Thomas Langlois Lefroy

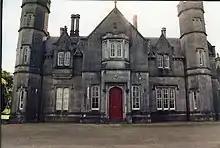
Carrigglas Manor House, 2001

Carrigglas Manor was a Gothic-style great house built for Lefroy and his family circa 1830 ("Memoir of Chief Justice Lefroy"). The family had lived in Carrigglas before 1837 (one of Tom's letters for Mary was dated 5 October 1834). James Gandon the famous architect of Dublin's Custom House designed and built a stable block and farmyard and walled garden for Lefroy. In 1837, Lefroy renovated the Manor with the help of Daniel Robertson, Esq., a famous English architect. A hurricane on 6 January 1839 destroyed some parts of the house, and Lefroy had to rebuild it.